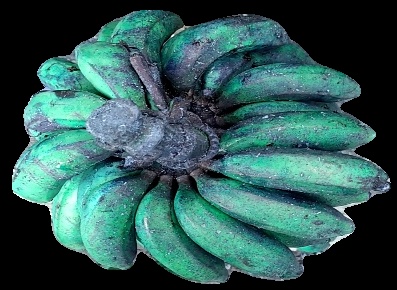
Variety: rasbale
Grade: grade3